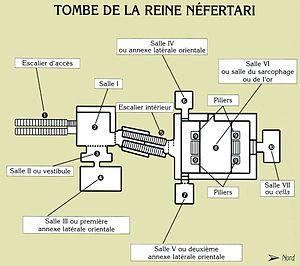
Néfertari Meryenmout est la principale Grande épouse royale du pharaon Ramsès II qui vécut sous la XIXᵉ dynastie aux environs du XIIIᵉ siècle avant notre ère.